Latins (Italic tribe)

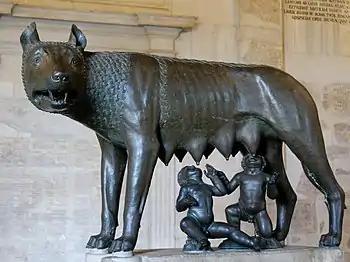
The Capitoline Wolf, a bronze statue of the She-Wolf suckling the twins Romulus and Remus. Date is controversial. Traditionally it has been attributed to the Etruscans and dated to the 5th century BC (although the twins were added in the 15th century). More recent scholarship dates the original piece to the medieval era. Capitoline Museum, Rome

Romulus himself was the subject of the famous legend of the suckling she-wolf ("lupa") that kept Romulus and his twin Remus alive in a cave on the Palatine Hill (the "Lupercal") after they had been thrown into the river Tiber on the orders of their wicked uncle, Amulius. The latter had usurped the throne of Alba from the twins' grandfather, king Numitor, and then confined their mother, Rhea Silvia, to the Vestal convent. They were washed ashore by the river, and after a few days with the wolf, were rescued by shepherds.